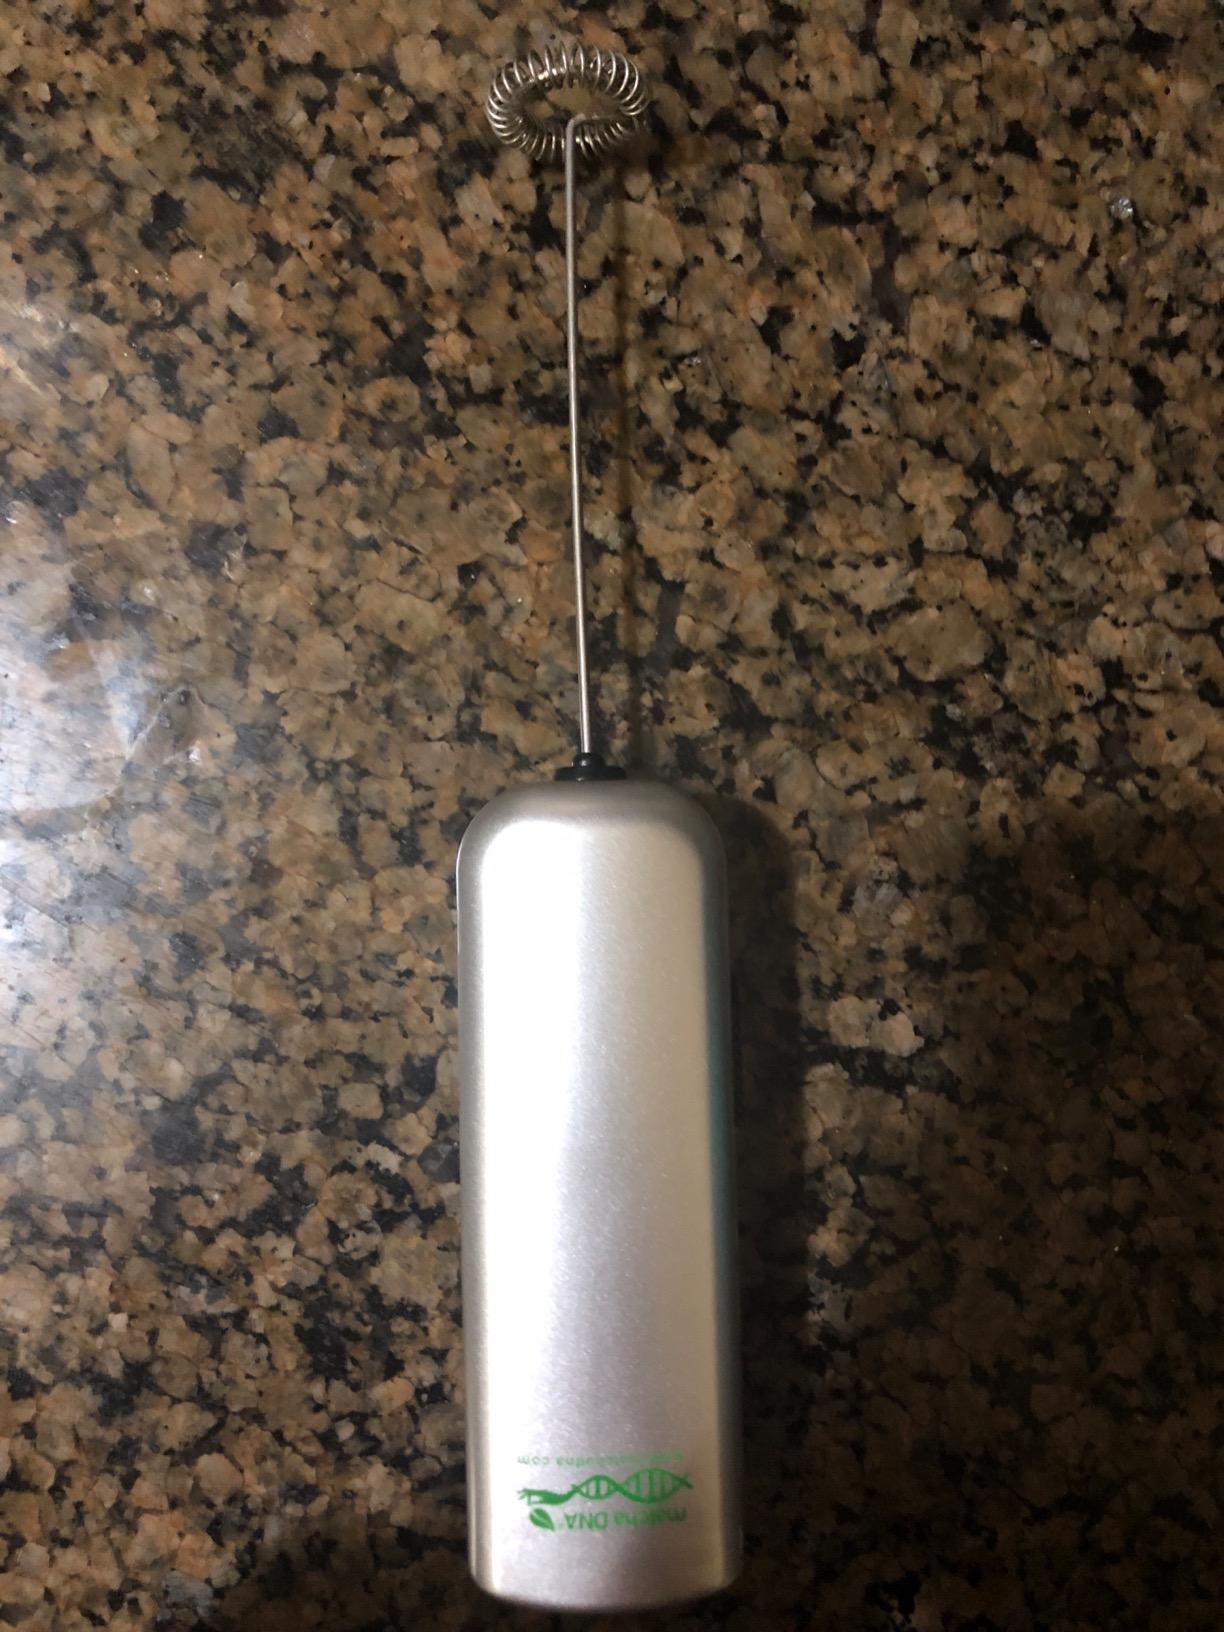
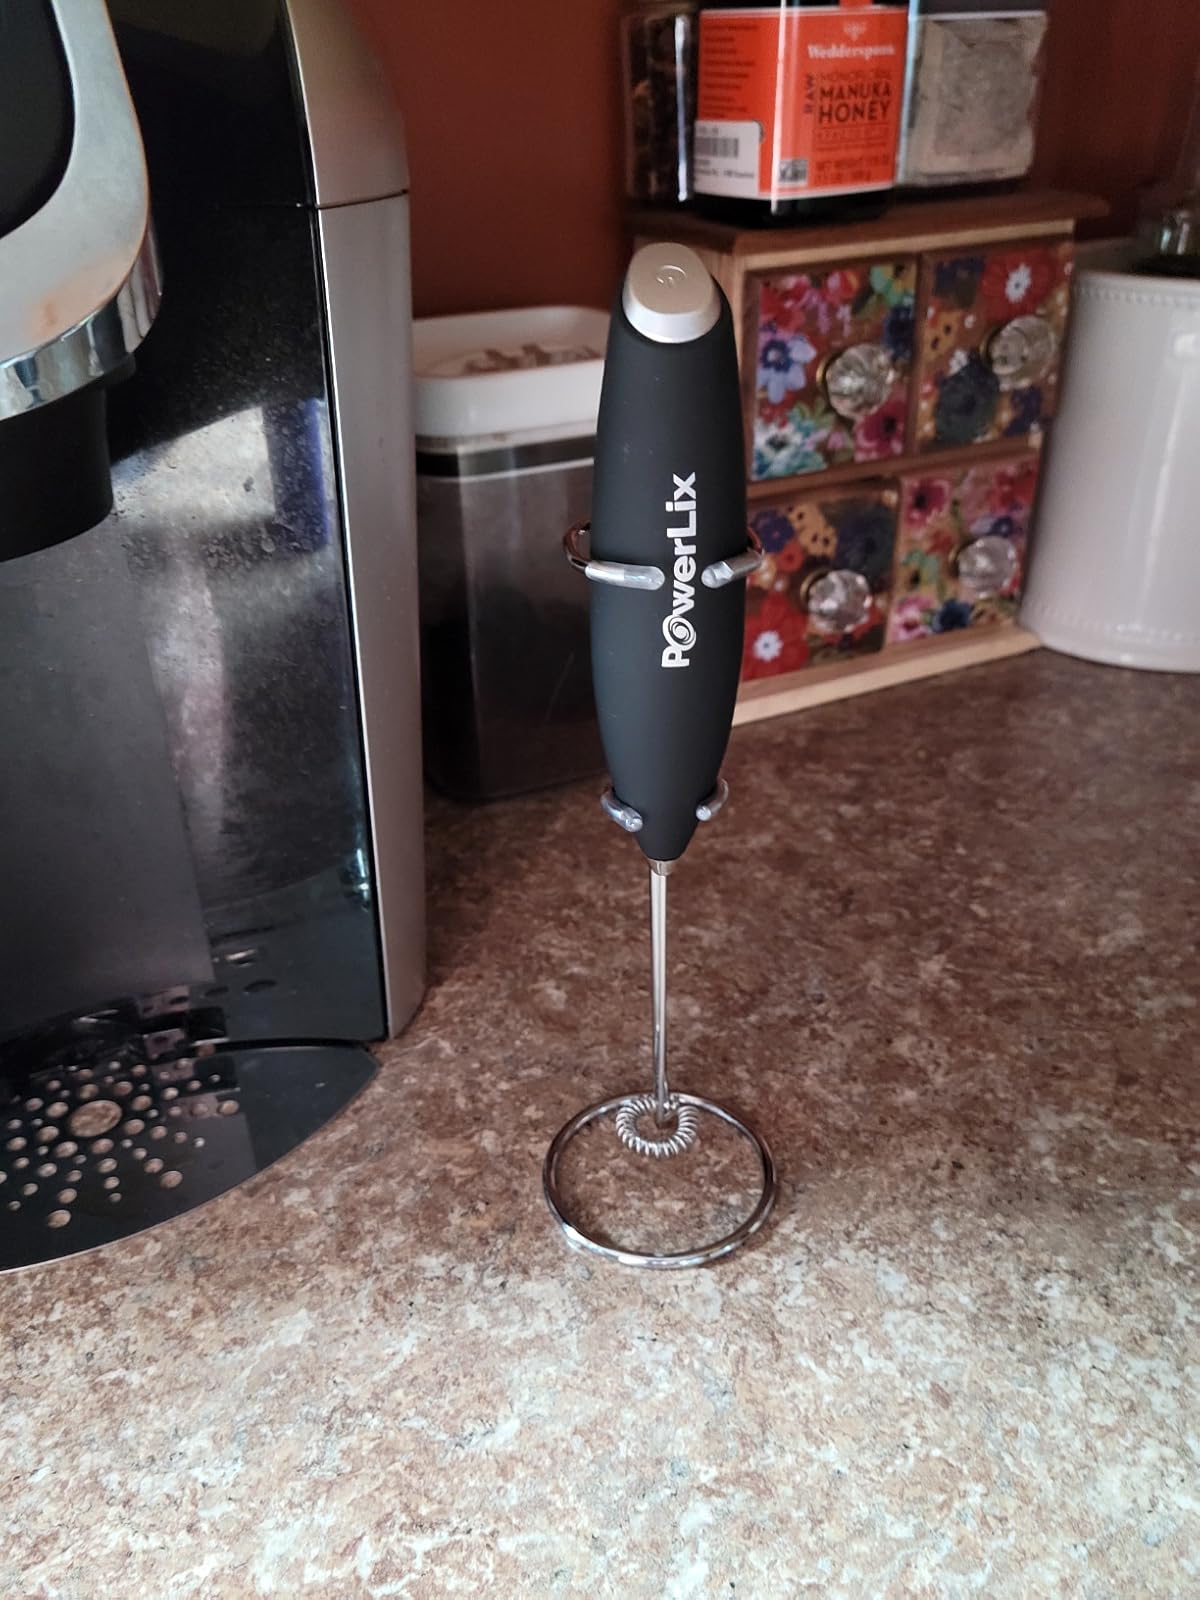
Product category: items_mixer
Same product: no